Francesca Llopis

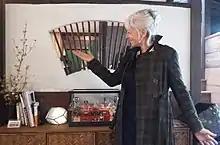
FrancescaLlopisWiki

Francesca Llopis (Barcelona, 1956) is a visual artist from Barcelona. She began exhibiting in 1981. Her works are based and focused on her travels and on nature, mainly working on painting, drawing and video installations and collaborating with other artists such as Barbara Held and Robert Waytt. ""Painting, drawing and image in movement are the basis and the main instrumental from which arises the system where I start any proposal"".